Uga (mascot)

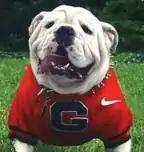
Uga, the official live mascot of the Georgia Bulldogs

Deceased Ugas are interred in a mausoleum near the main entrance at the southwest corner of Sanford Stadium. A bronze plaque describing each dog's tenure and including an epitaph is engraved in front of each tomb. The tomb's original location was at the east end of Sanford Stadium, and Ugas I and II were originally buried there. Prior to its 1981 enclosure, the university moved the Uga graves to the west end. When the west end zone was enclosed in 1992, the Ugas were entombed in their current resting place, and a bronze, life-sized statue representing Uga was placed in front of the mausoleum. On game days, fans bring flowers and gifts to leave at the tombs of the past bulldogs who served as their team's mascot.